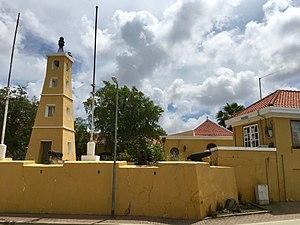
Le fort Oranje est un ancien petit fort situé au centre de Kralendijk, la principale localité de l'île de Bonaire dans les Caraïbes néerlandaises. Le fort abrite toujours quatre canons historiques.